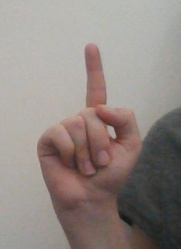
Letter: bb